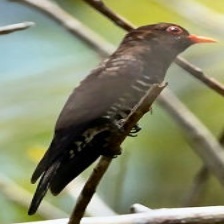
Species: VIOLET CUCKOO
Scientific name:  CHRYSOCOCCYX XANTHORHYNCHUS